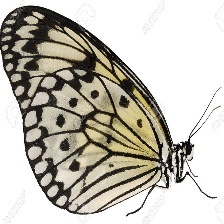
Species: PAPER KITE